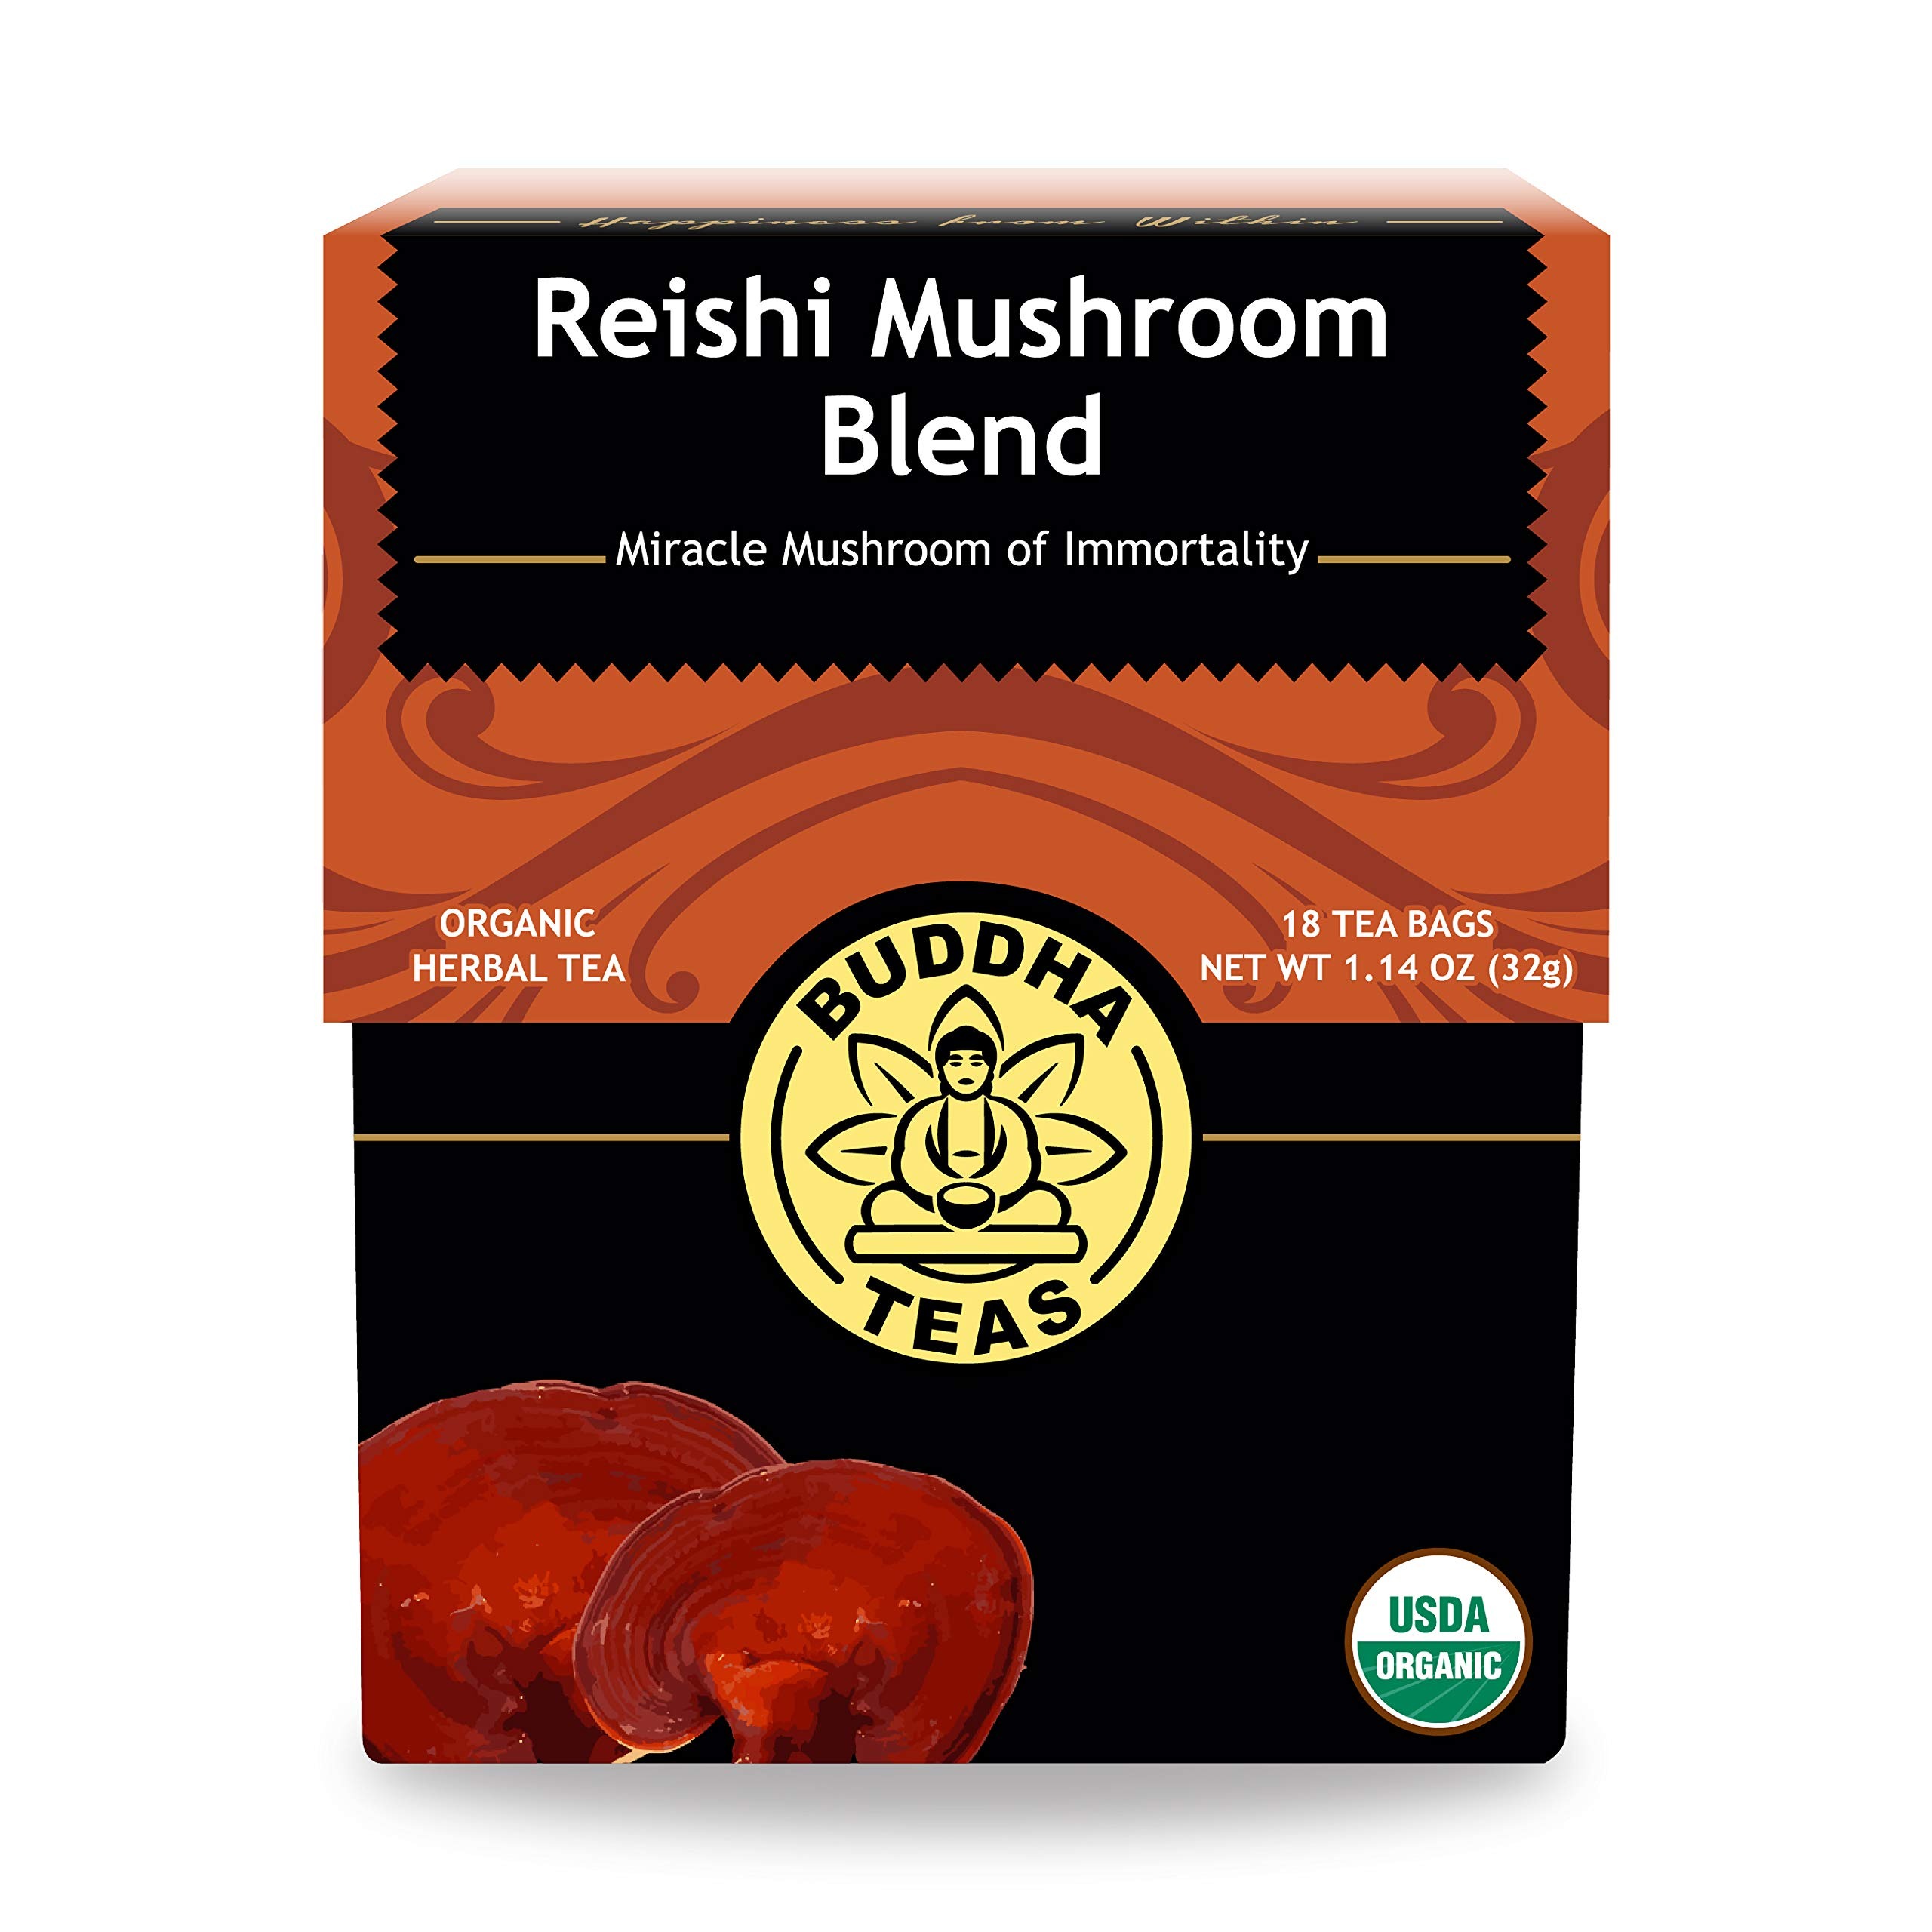
Item Name: Buddha Teas - Organic Reishi Mushroom Blend - Herbal Tea - For Health & Wellbeing - With Antioxidants & Minerals - Clean Ingredients - Caffeine Free - OU Kosher & Non-GMO - 18 Tea Bags (Pack of 1)
Bullet Point 1: Ingredients: Organic Reishi Mushroom, Organic Rooibos, Organic Cinnamon, Organic Licorice Root
Bullet Point 2: Health Benefits: Increases the body's ability to fight off infection and improve overall health and wellness. An internet search for each of these organic ingredients will be eye-opening
Bullet Point 3: Taste: To this beneficial blend, we’ve added aromatic cinnamon, licorice root, and rooibos, resulting in a uniquely delightful flavor you’ll love
Value: 18.0
Unit: Count

Price: 10.18